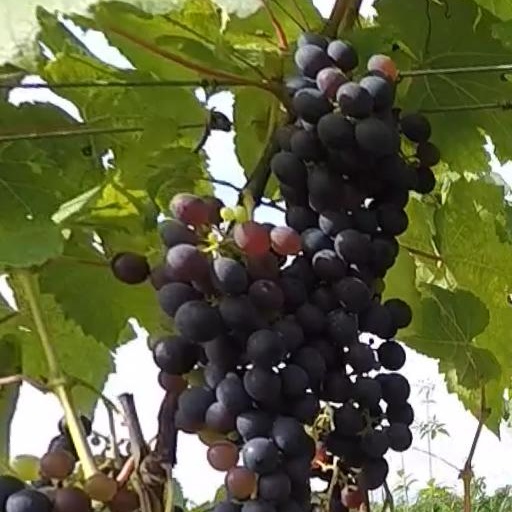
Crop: grape